Control-Alt-Delete

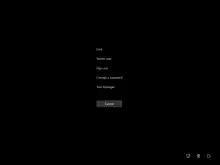
The Windows Security screen in Windows 11 provides various security-related options.

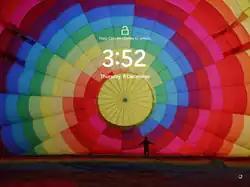
Windows 11 secure attention screen

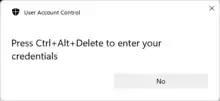
The UAC for Windows 11, where the user is required to press Ctrl-Alt-Delete first to enter credentials, as a part of avoiding login spoofing.

The Windows NT family of operating system, whose members do not have "NT" in their names since Windows 2000, reserve Ctrl+Alt+Delete for the operating system itself. Winlogon, a core component of the operating system, responds to the key combination in the following scenarios: